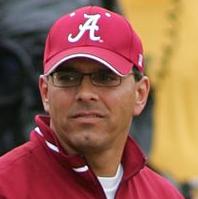
Age: 39